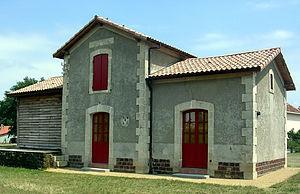
Saint-Paul-en-Born est une commune du Sud-Ouest de la France, située dans le département des Landes. Elle appartient au Pays de Born.
Les voies ferrées des Landes étaient un réseau ferroviaire secondaire des Landes de Gascogne en France.
La Société des chemins de fer d'intérêt local du département des Landes est créée pour construire et exploiter un réseau ferroviaire dans le département des Landes.